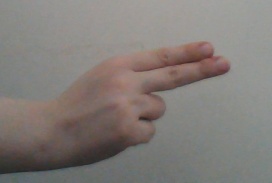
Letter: ain